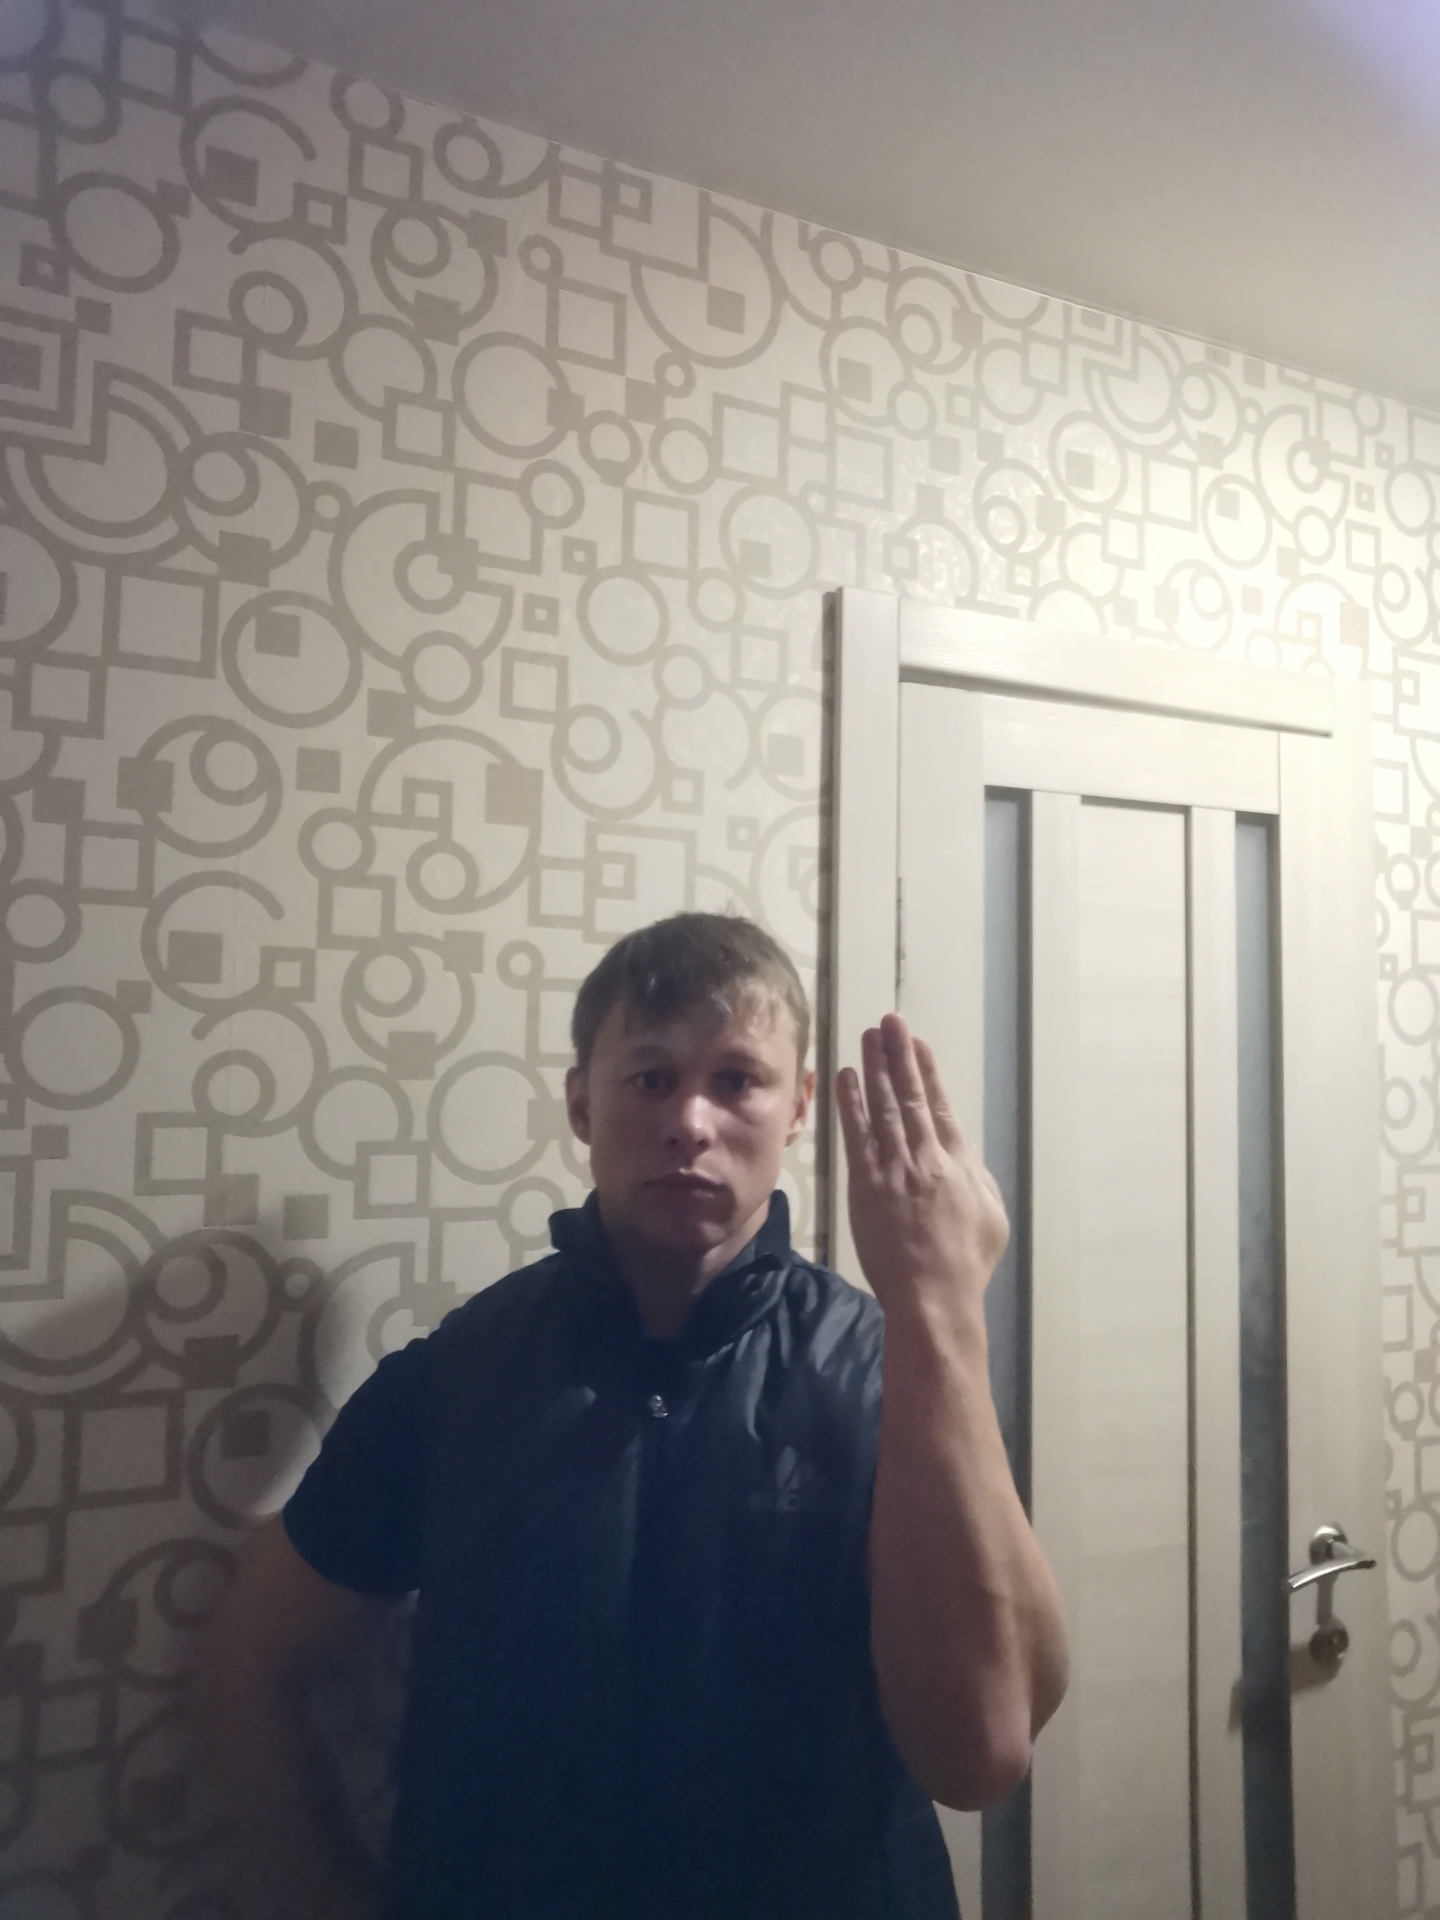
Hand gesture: stop_inverted